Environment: real
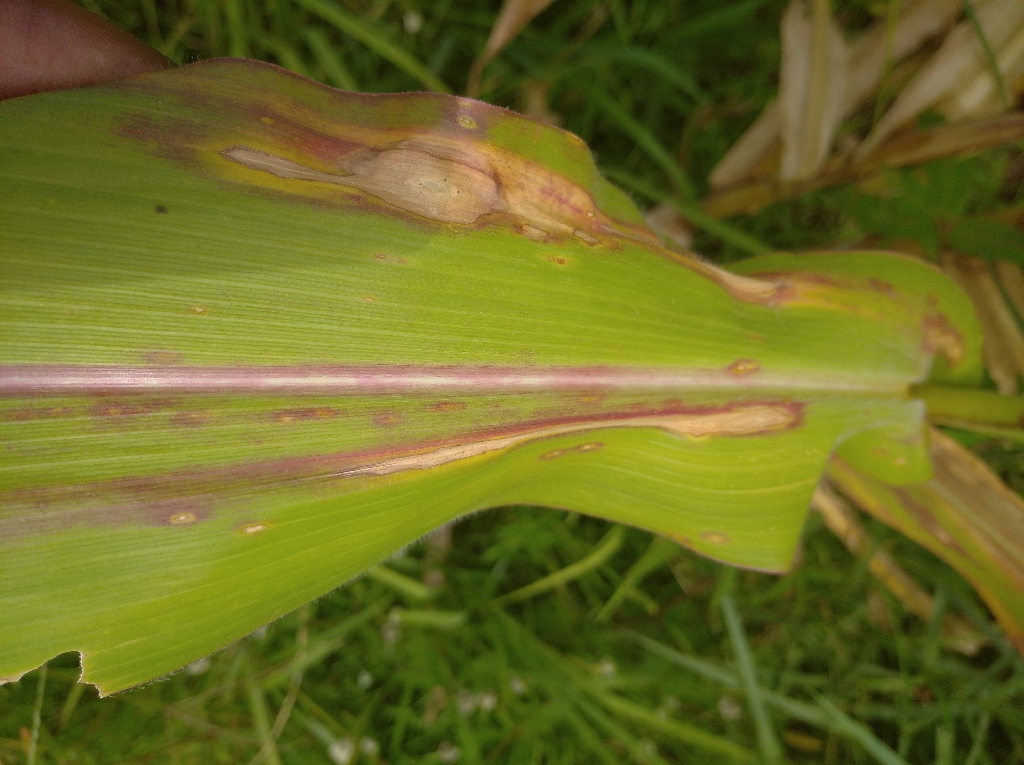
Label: northern_corn_leaf_blight